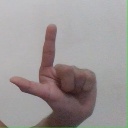
अक्षर: ल